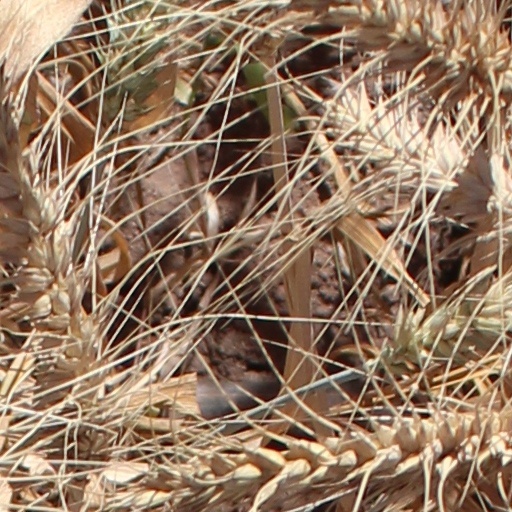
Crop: wheat